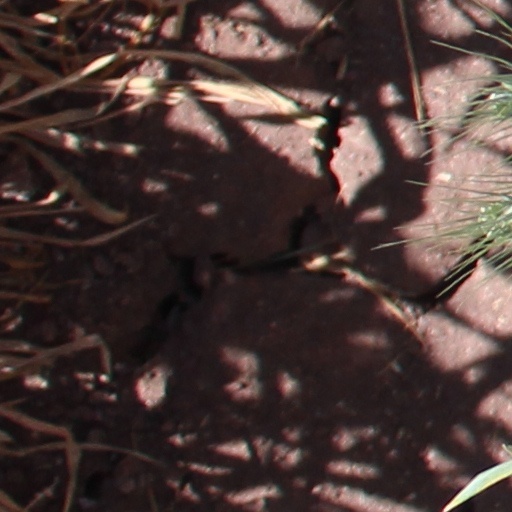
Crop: wheat